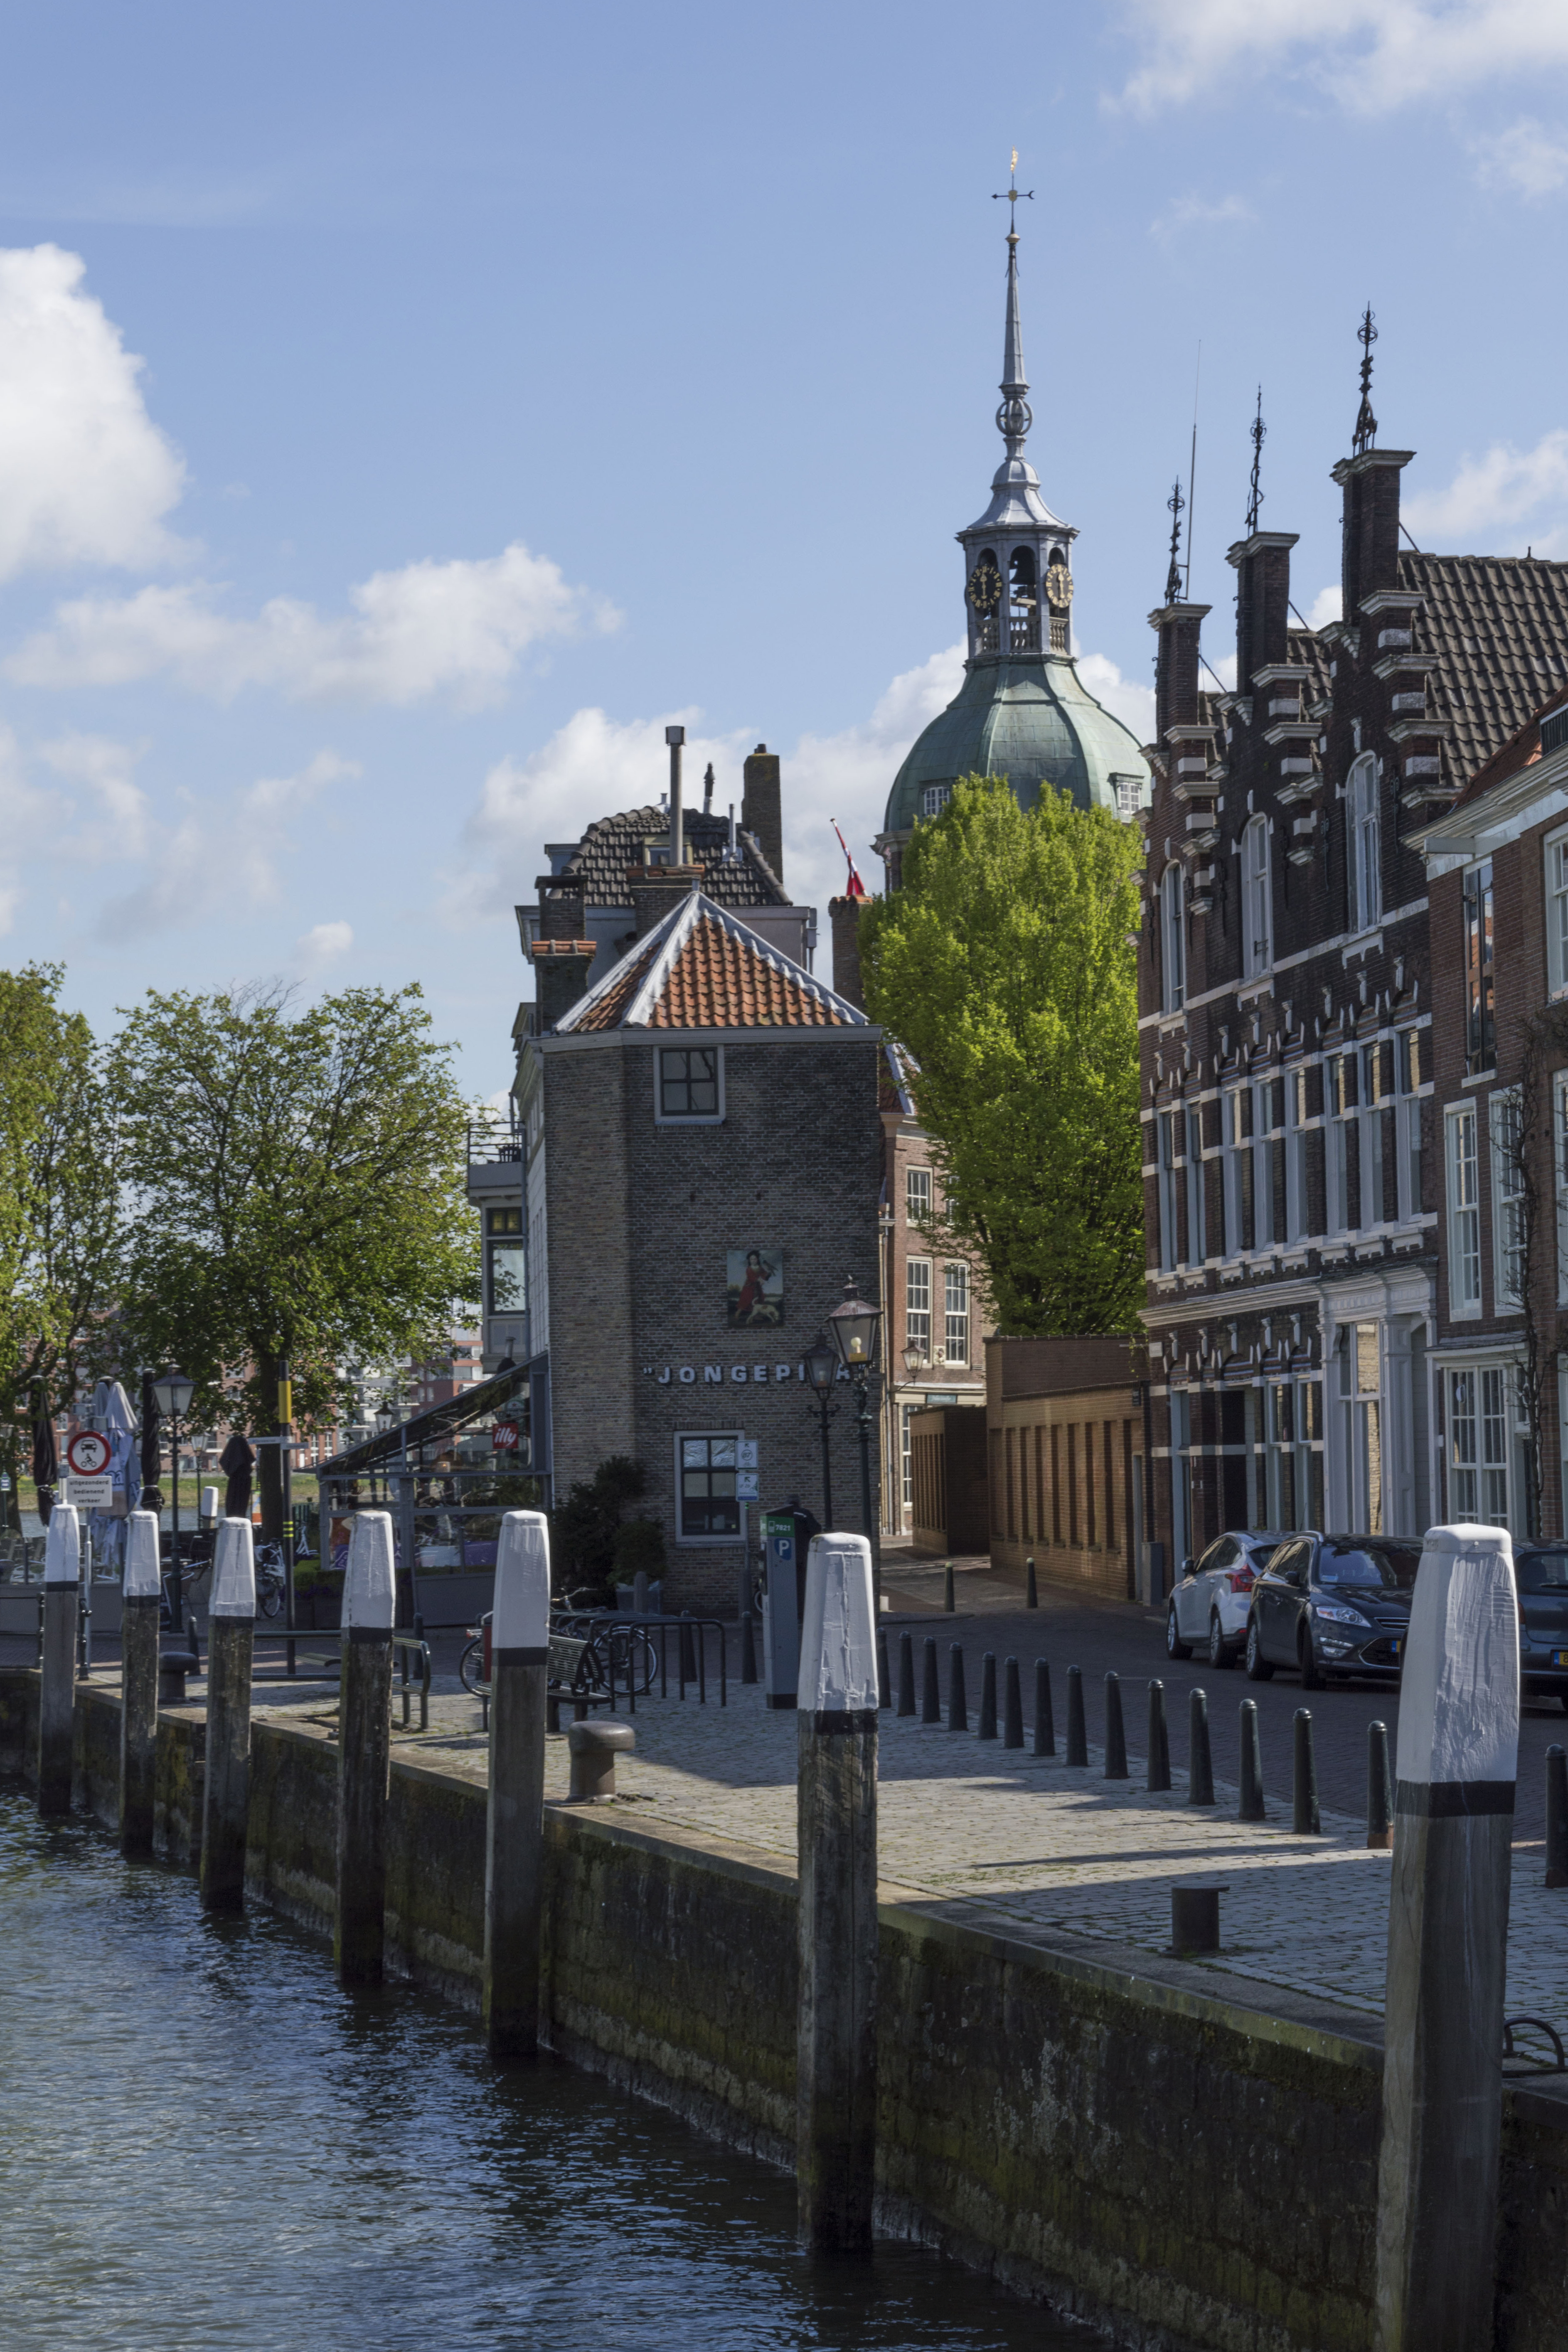
outdoor, cafe, architecture, photography, town, van, building, city, urban, river, canal, photo, cityscape, landmark, church, nikon, historic, tourism, waterway, place of worship, holland, nederland, netherlands, dutch, outdoorphotography, picture, photograph, fotos, foto, fotografie, urbanphotography, geheugen, paulvandevelde, pdvandevelde, padagudaloma, landschapsfotografie, dordrecht, stadsfotografie, nederlandinfotos, historisch, stadswandeling, architectuur, pvdvfotografie, pdvandeveldedordrecht, diep, rondjedordt, dedordtevaer, dutchphotography, nederlandsefotografie, dutchphotogaraphy, totallydutch, fotografienederland, hollandsefotografie, fotografieholland, wolwevershaven, dordtmonumenteel, fotosdordrecht, fotosvandordrecht, erfgoedcentrumdiep, openmonumentendag, fotovandeweek, kuipershaven, dordrechtmonumenteel, fluisterboot, terras, poort, groothoofd, jongepier, tours